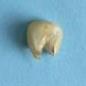
Maize quality: Bad